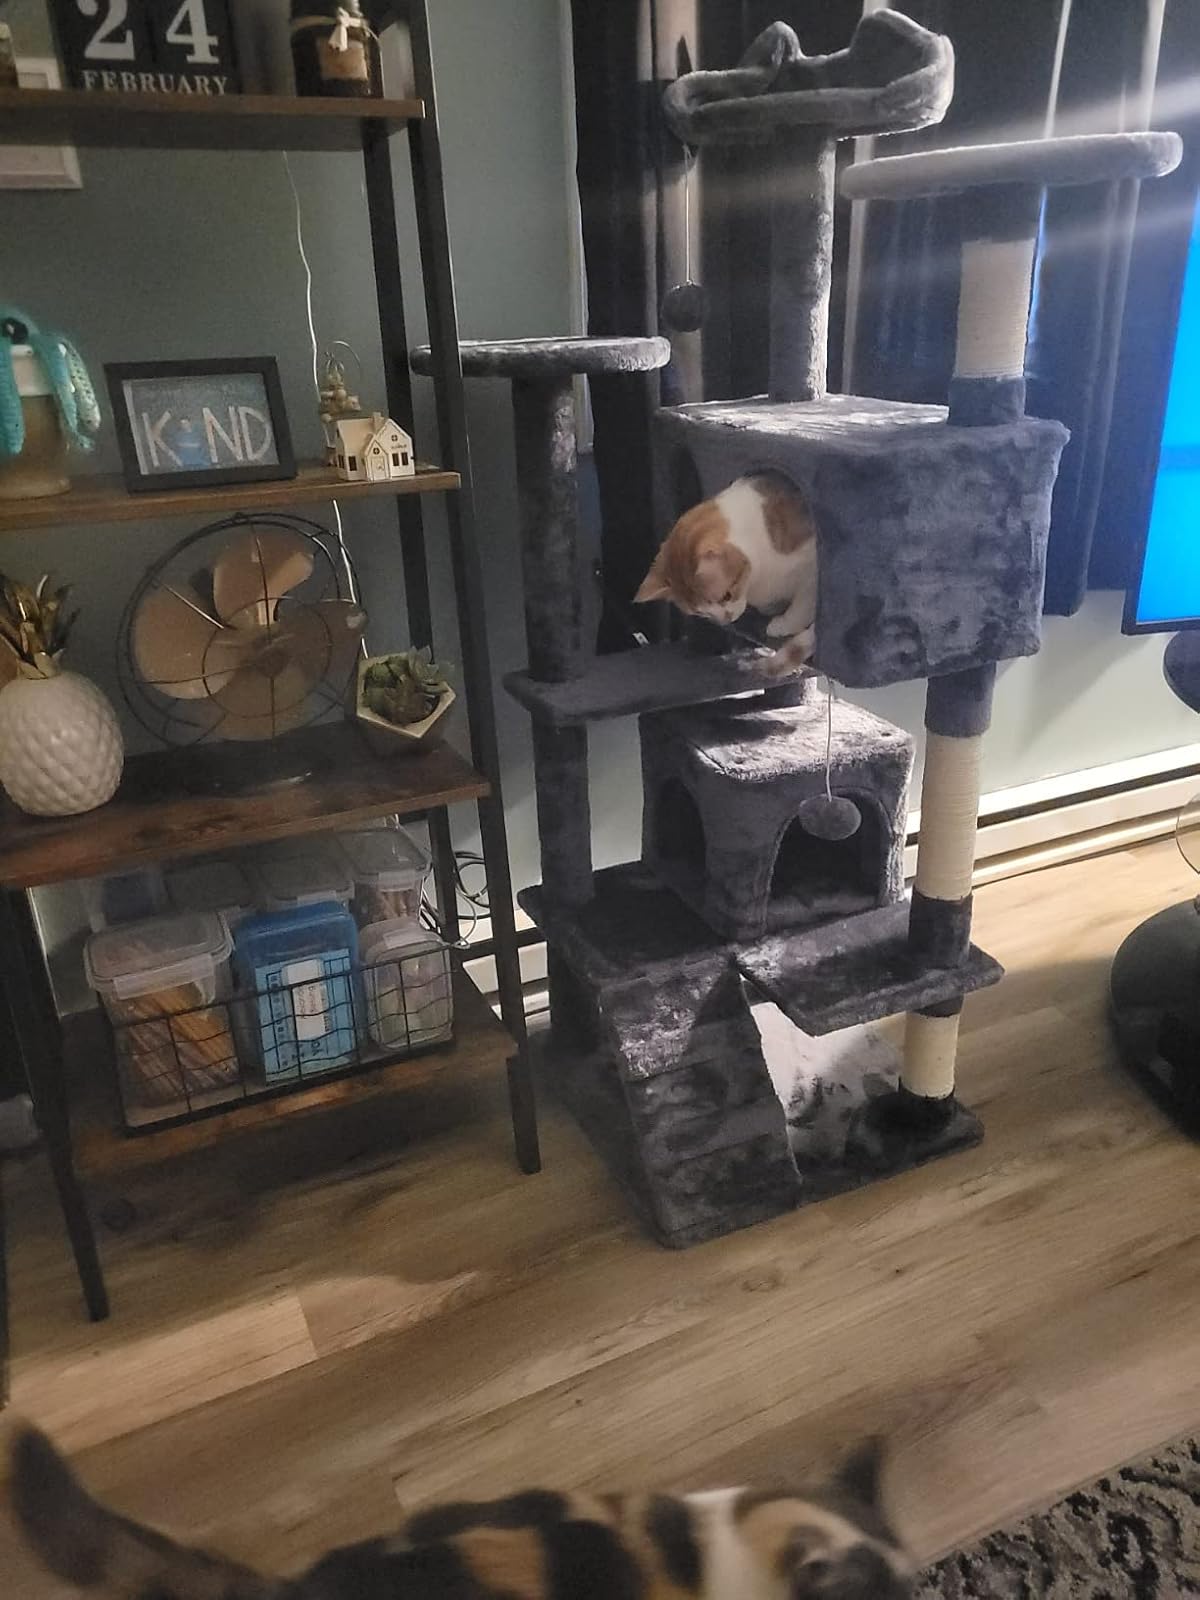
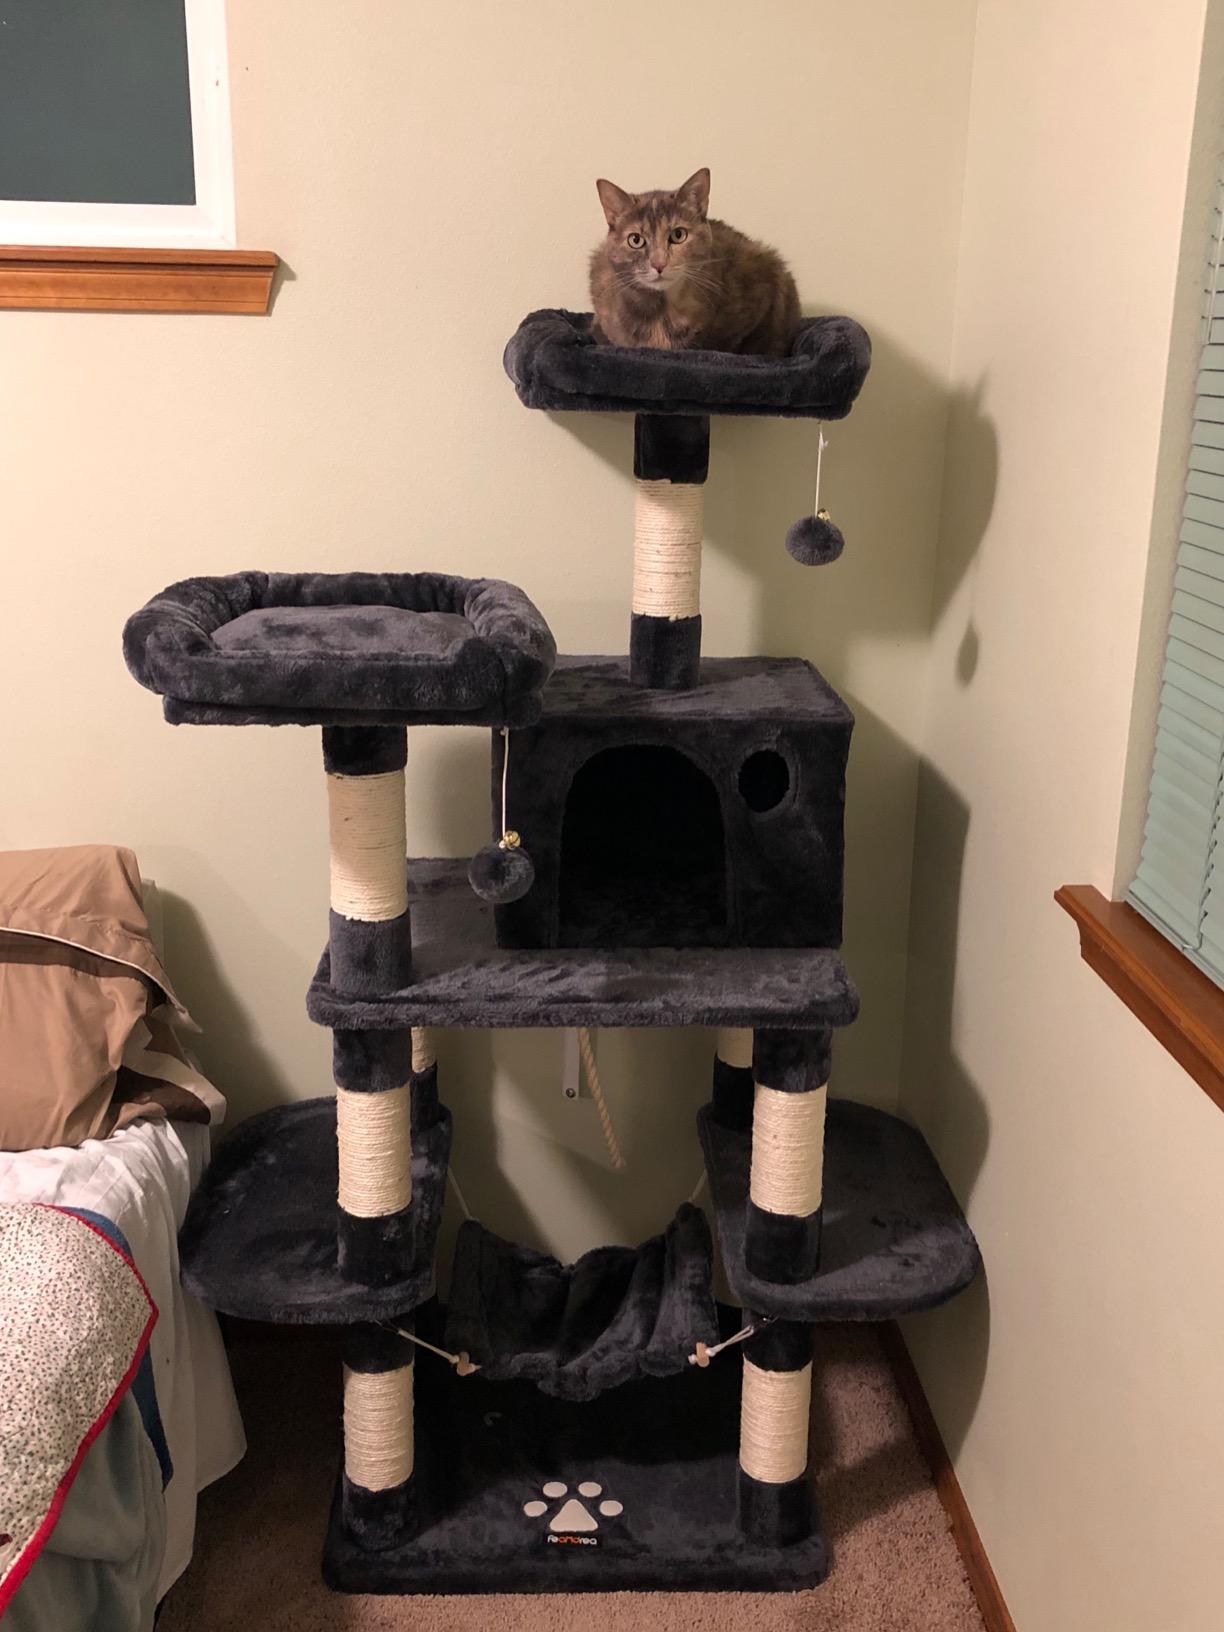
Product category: items_cat tree
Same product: no